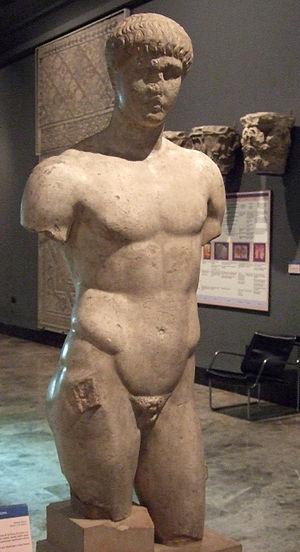
Caesaraugusta ou Caesar Augusta est le nom de la ville de Saragosse à l'époque romaine, qui devint une colonie de Rome en 14 av. J.-C, probablement le 23 décembre, sur l'emplacement de la ville ibérique de Salduie. Elle a été fondée dans le cadre de la réorganisation des provinces de l'Hispanie par Auguste après sa victoire dans les guerres cantabres.